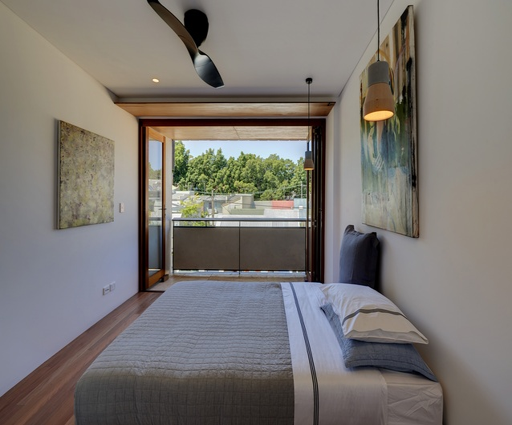
the main bedroom can be completed opened to the elements .